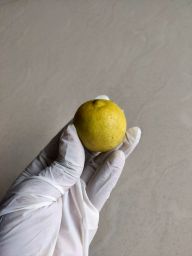
Fruit: Lime
Quality: Good